Lorenz Oken

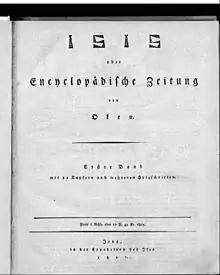
"Isis" frontispiece (1817)

In 1816 Oken began publication of his well-known periodical, "Isis, eine encyclopädische Zeitschrift, vorzüglich für Naturgeschichte, vergleichende Anatomie und Physiologie". In this journal appeared essays and notices on the natural sciences and other subjects of interest; poetry, and even comments on the politics of other German states, were occasionally admitted. This led to representations and remonstrances from the governments criticized or impugned, and the court of Weimar called upon Oken either to suppress "Isis" or resign his professorship. He chose the latter alternative. The publication of "Isis" at Weimar was prohibited. Oken made arrangements for its issue at Rudolstadt, and this continued uninterruptedly until the year 1848.